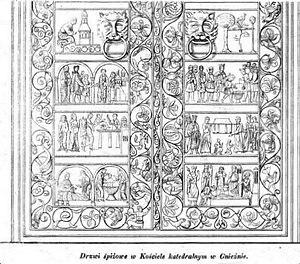
Cet article concerne les événements concernant l'architecture qui se sont déroulés durant le XIIᵉ siècle :